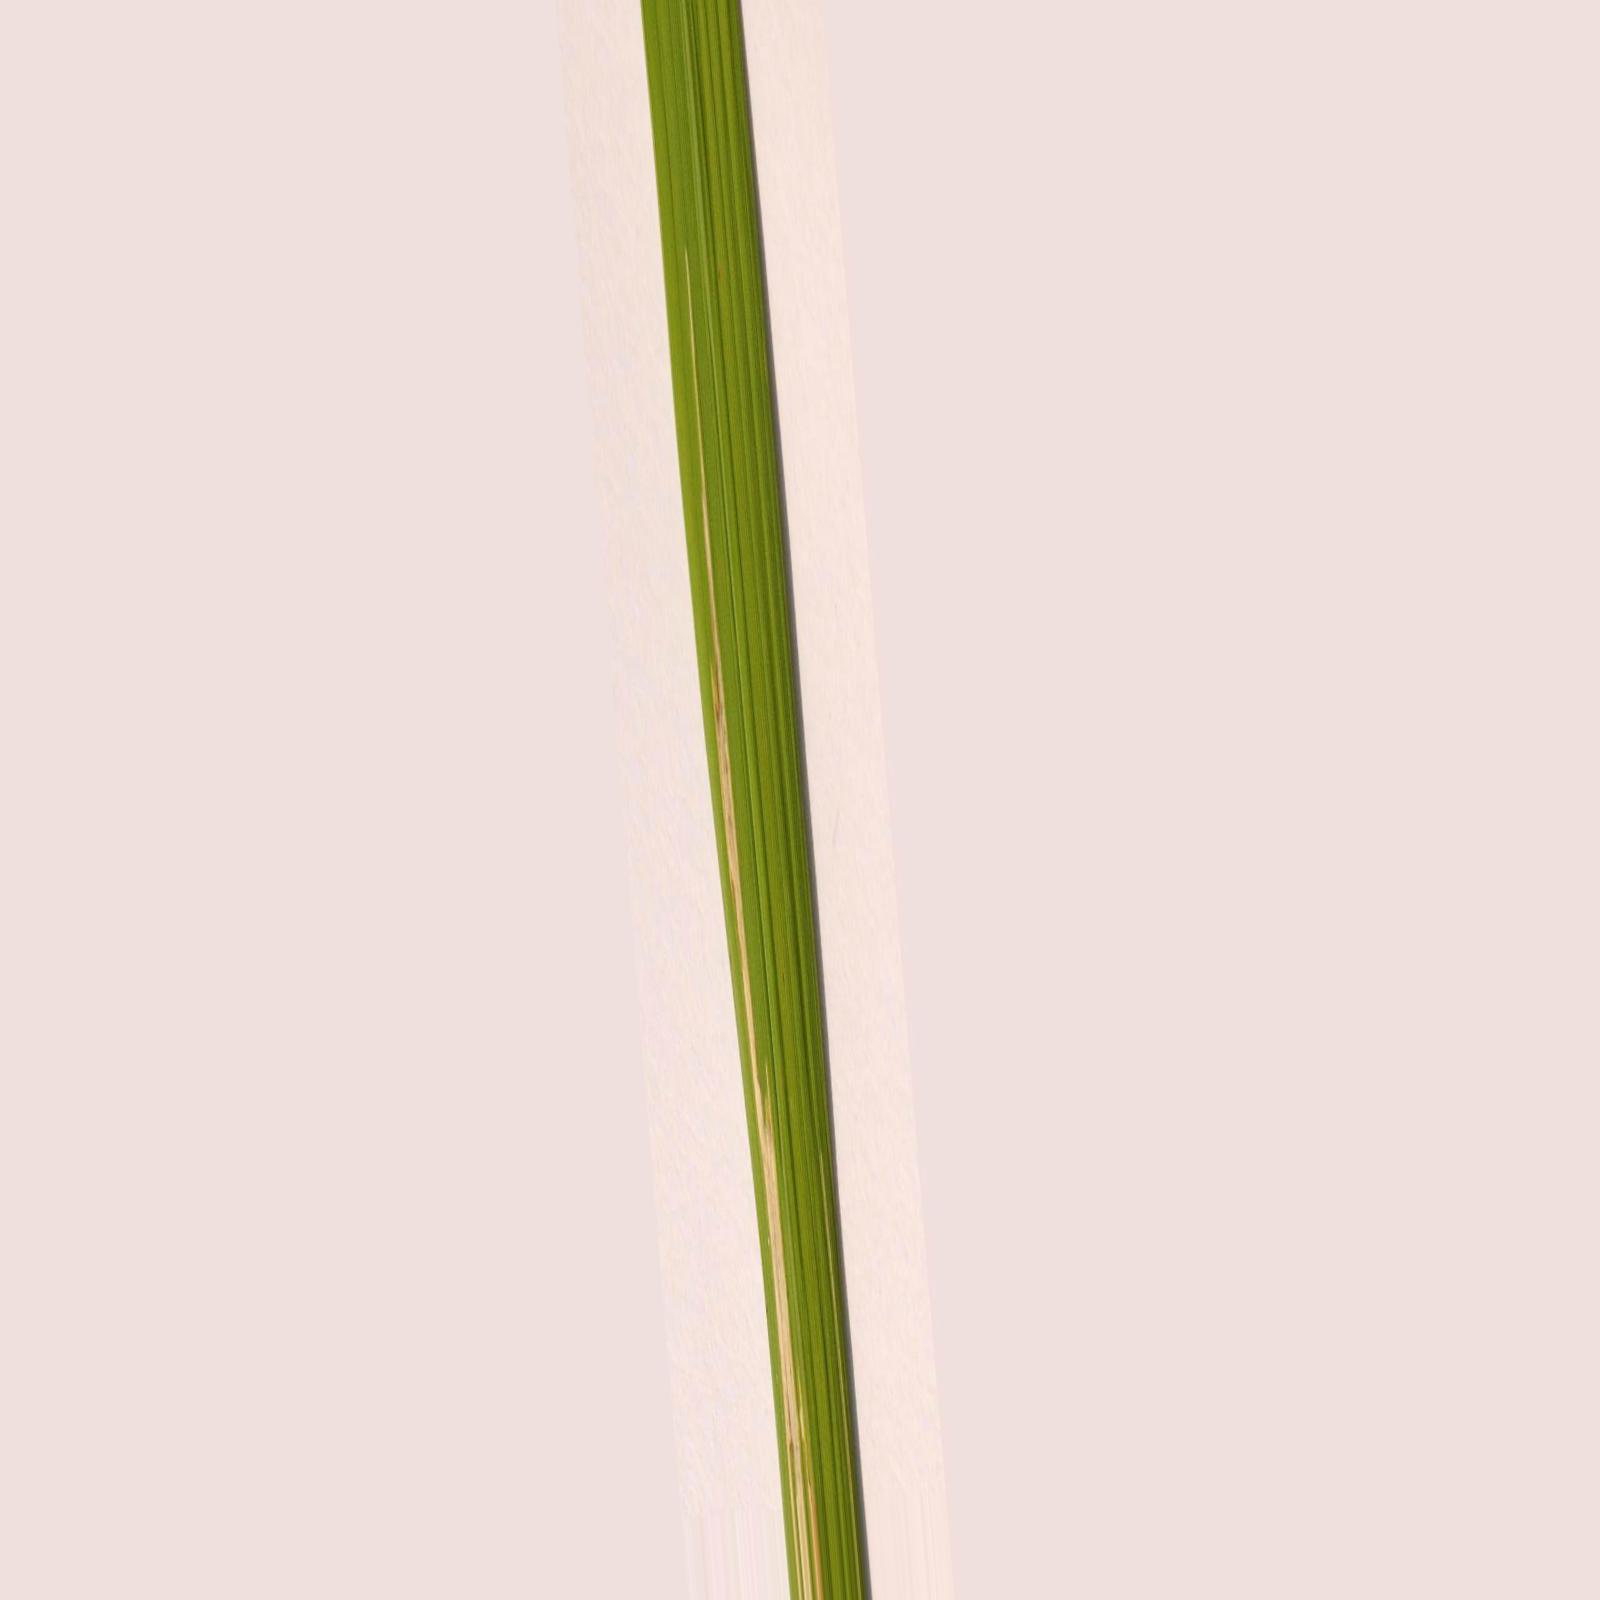
Nhãn: Bệnh Bạc lá (Bacterial leaf blight)